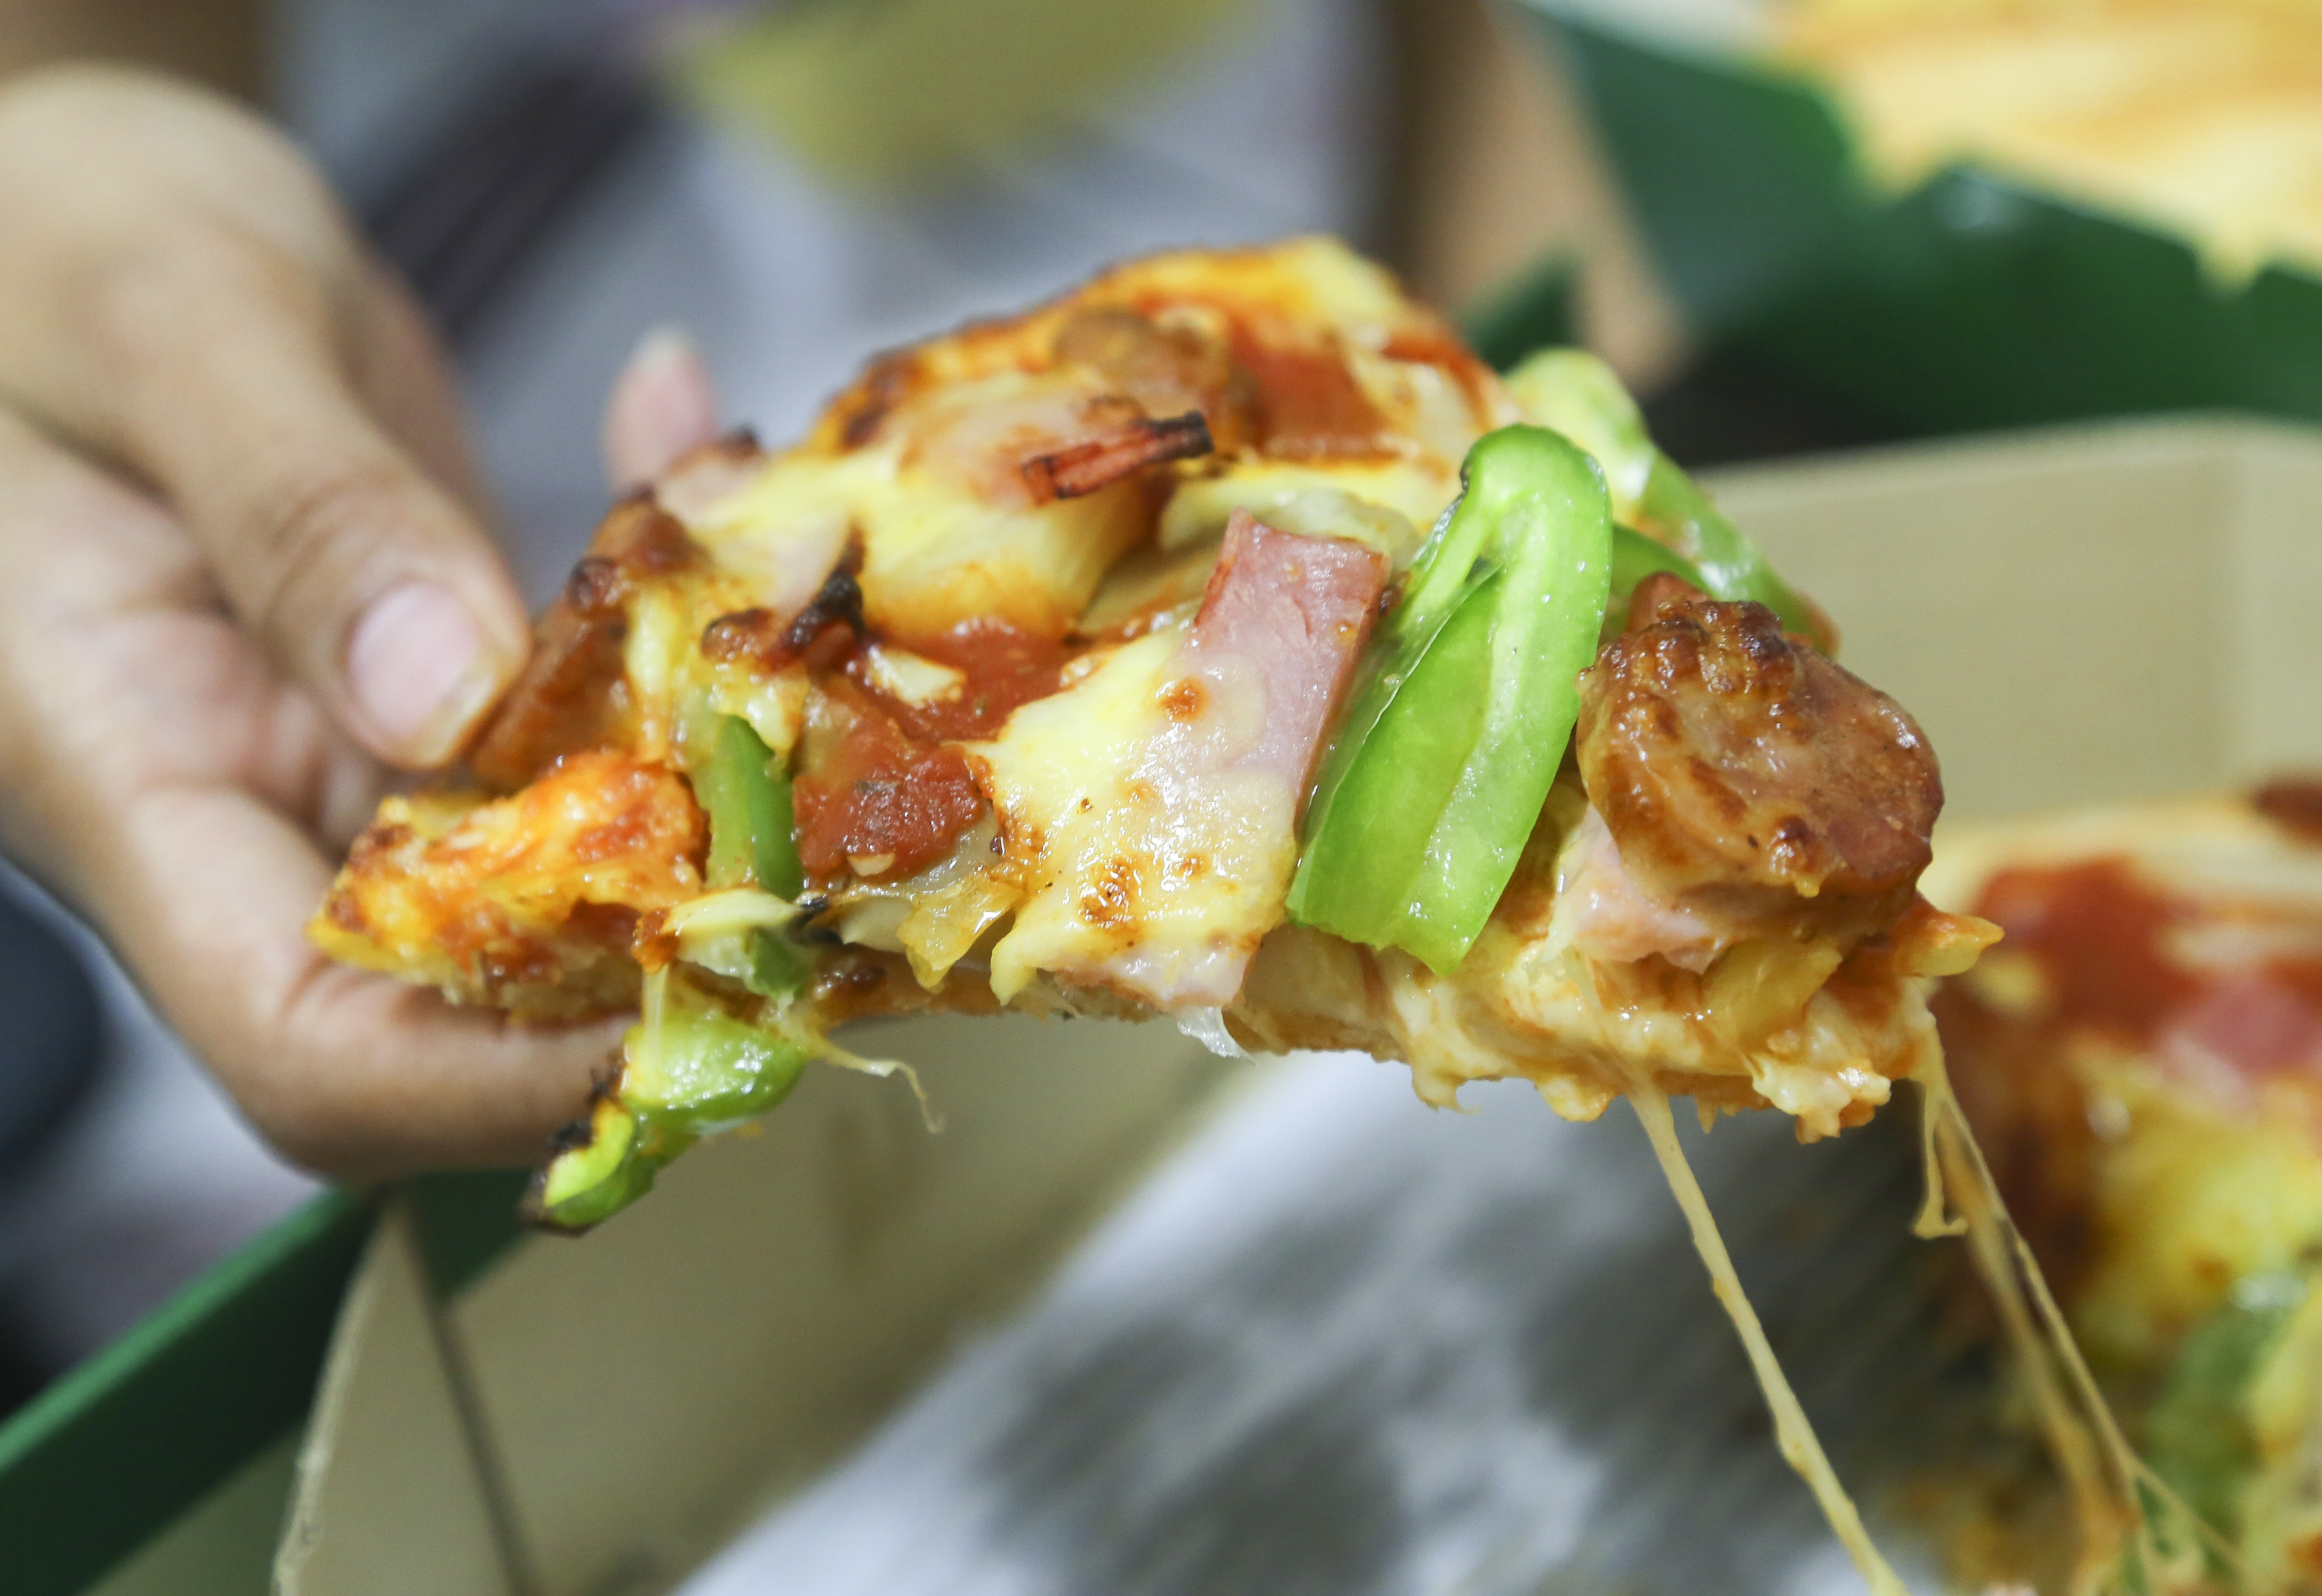
dish, meal, food, produce, vegetable, eat, lunch, cuisine, delicious, slice, pizza, cheese, pepperoni, crust, eating, dinner, tasty, pizzeria, mozzarella, flowering plant, land plant, fried food